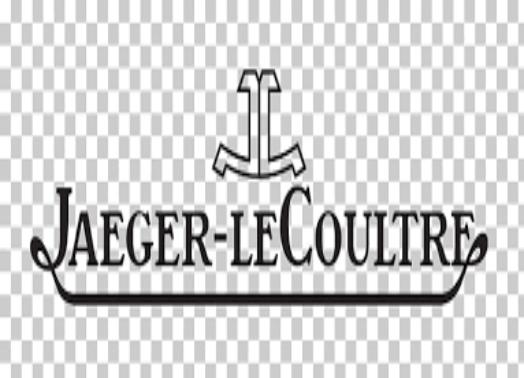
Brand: jaeger-lecoultre
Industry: Electronic